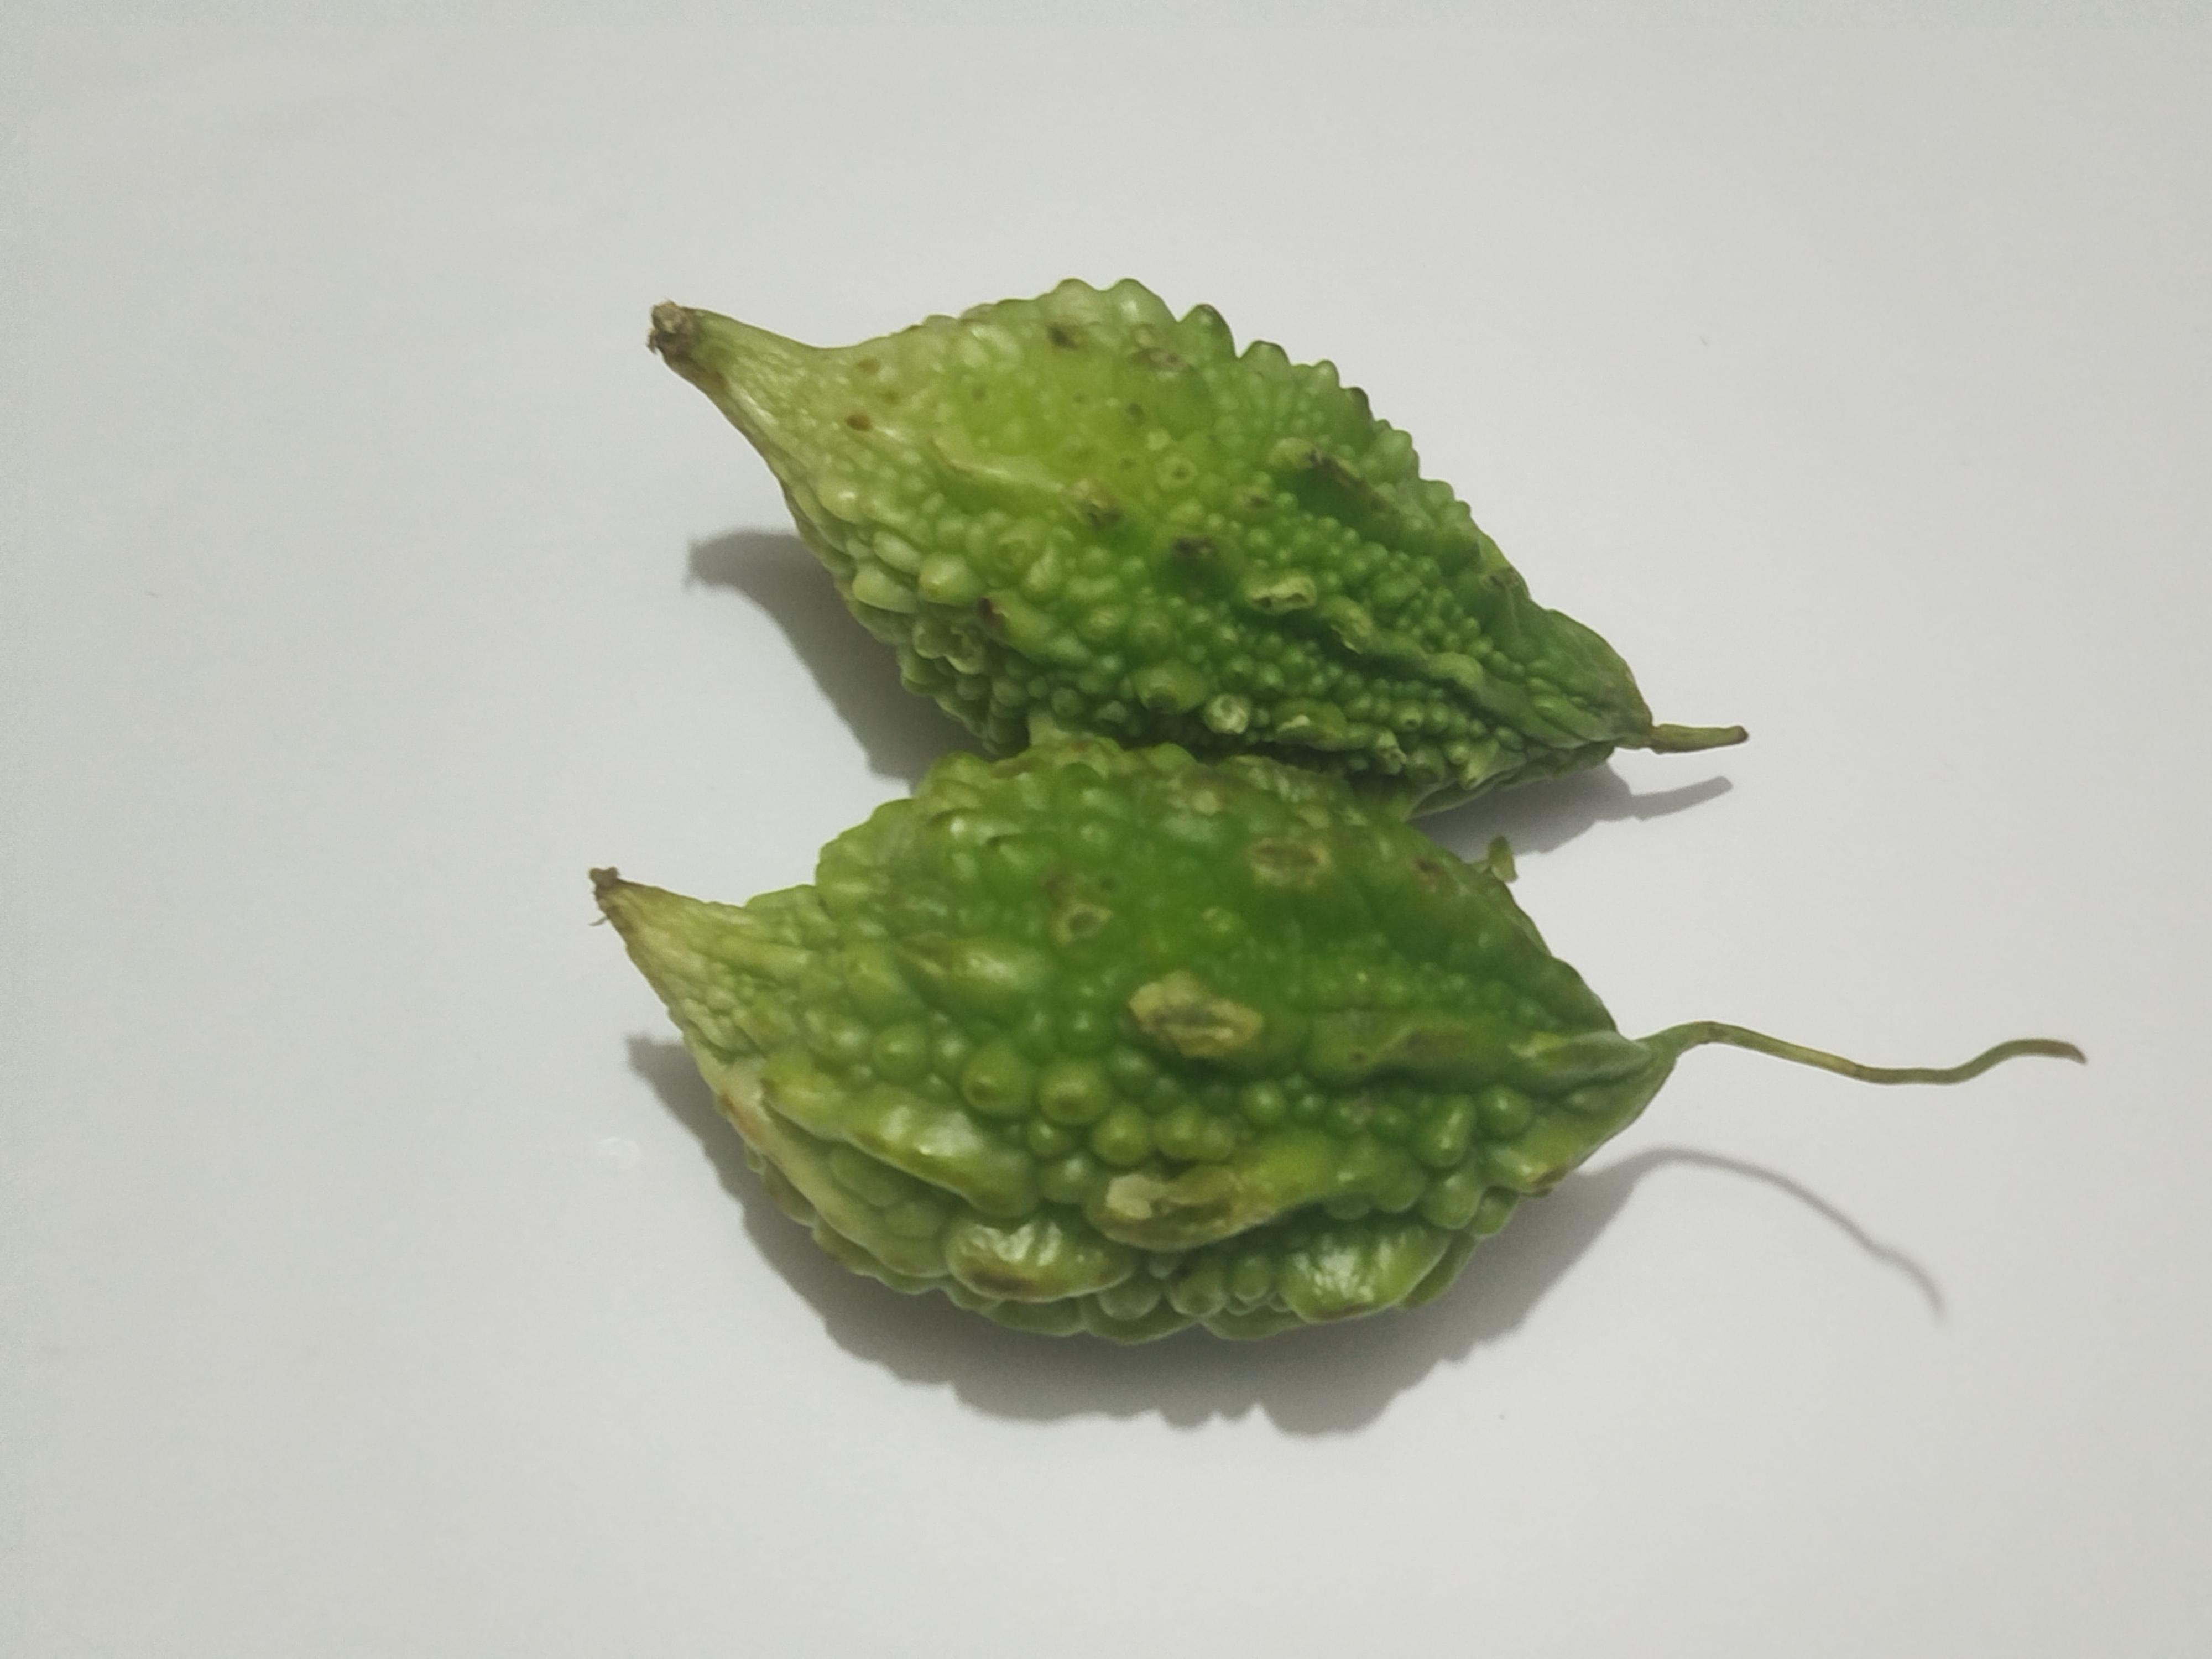
Label: Bitter melon